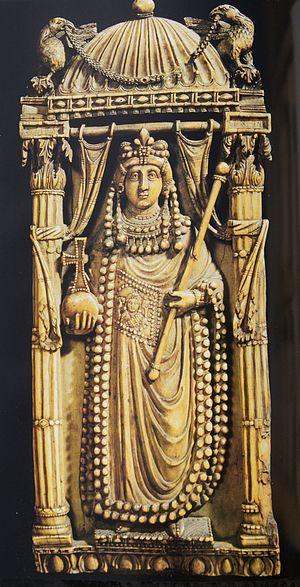
Impératrice byzantine Ariane (ou Ariadnè) représentée coiffée et parée. Volet d'un diptyque d'ivoire, peut-être de Constantinople, datant du VIe siècle. Hauteur 36,5 cm. Musée national du Bargello, Florence (Italie)
Cet article présente la liste des impératrices romaines, c’est-à-dire la femme de l’empereur de Rome depuis Auguste jusqu'à la chute de l'Empire romain d'Orient.
Ælia Ariadnè, Augusta ou encore simplement Ariane, née avant 457 et morte à Constantinople en 515, est une impératrice byzantine. Elle illustre parfaitement ce Vᵉ siècle où les femmes de la famille impériale, comme Pulchérie ou Eudoxie, jouent un rôle considérable dans les intrigues politiques qui déchirent la cour de Constantinople.